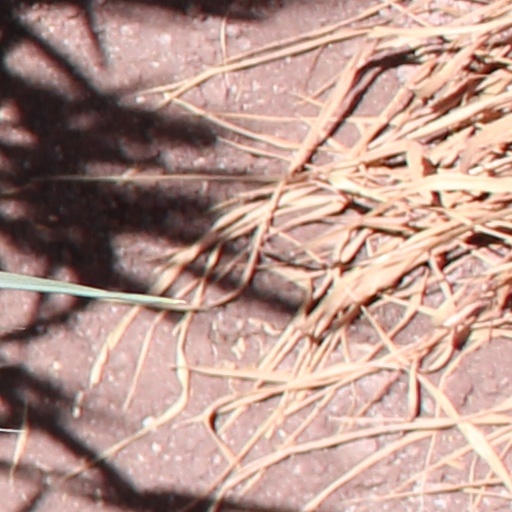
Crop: wheat